Gateshead International Stadium

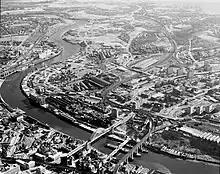
Aerial photograph of Gateshead (1975). The rebuilt stadium is prominent (top centre).

According to author Thomas Telfer, by the turn of the 1970s, the town of Gateshead was suffering from "the classic symptoms of decay in its inner-city areas". The response during the 1960s had been a programme of systematic derelict land reclamation and environmental improvement. While these measures did not have an immediate positive impact on the perception of the town, Gateshead Council pressed ahead by looking to develop existing infrastructure with a view to overall regeneration. One such opportunity was identified at the Gateshead Youth Stadium, where the council believed that investment might raise the region's profile and bring international recognition. In April 1974, Gateshead Council inaugurated a "Sport and Recreation" department. In July 1974, the council appointed Brendan Foster—a former schoolteacher turned athlete and a native of Tyne and Wear—as the council's sport and recreation manager. Foster, who according to Gibson became "the father of Gateshead athletics", had been forced to train in Edinburgh during 1973 as a result of the poor condition of the Youth Stadium track. In December 1973, he had been invited to a civic reception to celebrate his breaking of the two-mile world record earlier that year at Crystal Palace. At this reception, Foster was told that a new synthetic track was being laid at Gateshead Youth Stadium. His response was a promise that, if the council was serious, he would run at the stadium and break a world record (Foster later offered an explanation of that promise: "You know how it is when you've had a few drinks—you promise the world!"). When the track was laid in early 1974, Foster became convinced of the council's sincerity. He was interviewed for the managerial position and, upon appointment, became the "driving force" behind the programme of improvements to the Youth Stadium, which included the building of the main, covered Tyne and Wear stand in 1981 and three accompanying stands; the venue was renamed the Gateshead International Stadium. This first tranche of improvements cost around £8 million, and Foster's proposal to commemorate the re-opening with an athletic event was approved, allowing for the first "Gateshead Games" to be held in 1974.